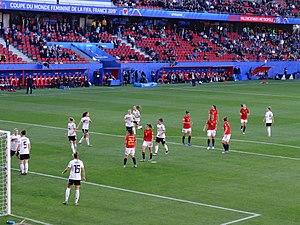
L'équipe d'Espagne féminine de football ou sélection féminine de football d'Espagne représente l'Espagne dans les compétitions internationales de football féminin. Elle a été créée officiellement par la Fédération d'Espagne de football en 1983, bien qu'existant depuis 1971, lorsque le foot féminin n'était reconnu à un niveau officiel ni par la RFEF ni par la FIFA.
L'équipe d'Allemagne féminine de football est l'équipe nationale qui représente l'Allemagne dans les compétitions majeures de football féminin: la Coupe du monde, les Jeux olympiques, les Championnats d'Europe et l'Algarve Cup. Elle est gérée par la Fédération allemande de football. Son premier match officiel a eu lieu en 1982. Après la réunification allemande, la DFB est restée du côté de l'Allemagne de l'Ouest.
La Coupe du monde féminine de football 2019 est la huitième édition de la Coupe du monde féminine de football. Elle se déroule en France, selon la décision de la FIFA du 19 mars 2015. C'est la première fois que la France organise la Coupe du monde féminine.